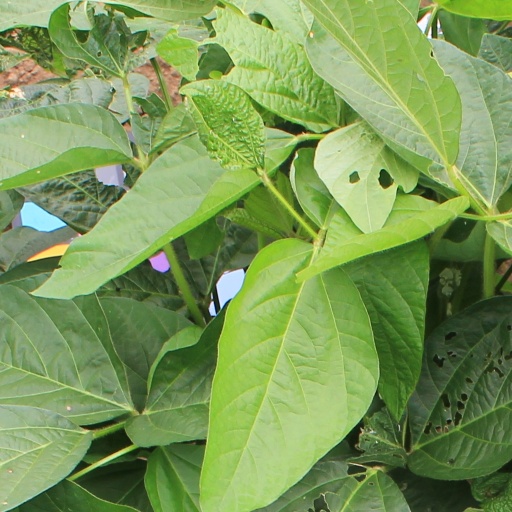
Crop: soybean